Chartered Society of Physiotherapy

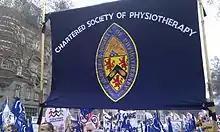
Chartered Society of Physiotherapy banner 2011

The CSP's membership is made up of a range of physiotherapy professionals: qualified and retired physiotherapists, students of physiotherapy and associate members (support workers and other professionals whose work involves some delegated physiotherapy duties).